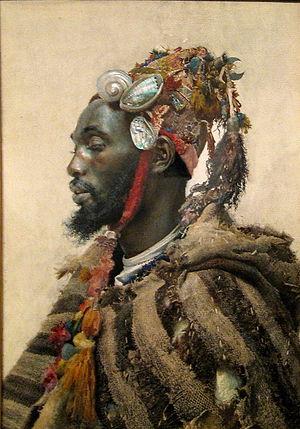
Josep Tapiró i Baró est un peintre espagnol né à Reus, le 7 février 1836 et mort à Tanger le 4 octobre 1913. Il est connu pour ses aquarelles représentant des portraits des habitants de Tanger. Il étudie le dessin et la peinture en compagnie de son ami d'enfance Mariano Fortuny à Barcelone sous la direction de Domingo Soberano. Les deux amis complètent ensuite leur formation à l'Académie royale des beaux-arts de San Fernando de Madrid. Grâce à de nombreux voyages à travers l’Europe entre 1863 et 1870, il consolide son style, fortement influencé par son ami. Ils voyagent ensembles au Maroc pour la première fois en 1871, et à la suite de cet événement décisif dans la vie des deux artistes, Tapiró décide de s’installer à Tanger, en 1876, ou il restera, pendant presque quarante ans, jusqu’à sa mort en 1913.